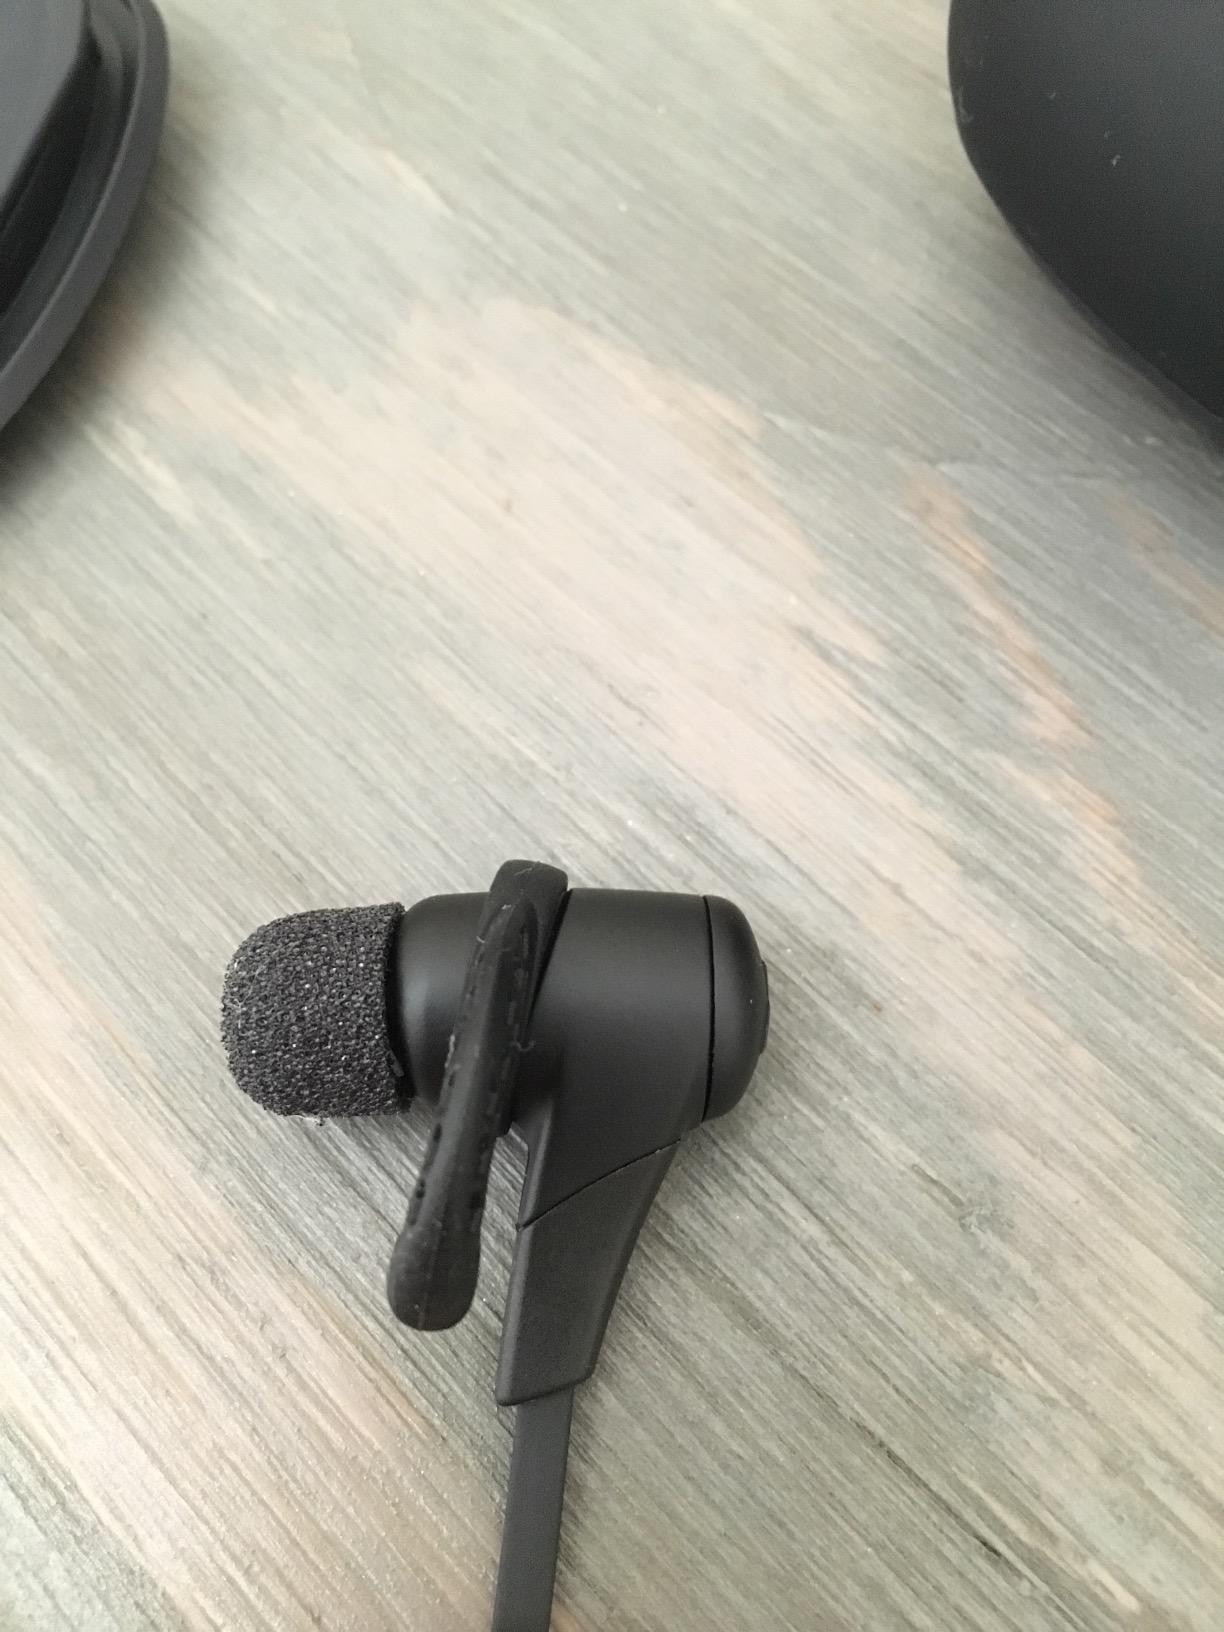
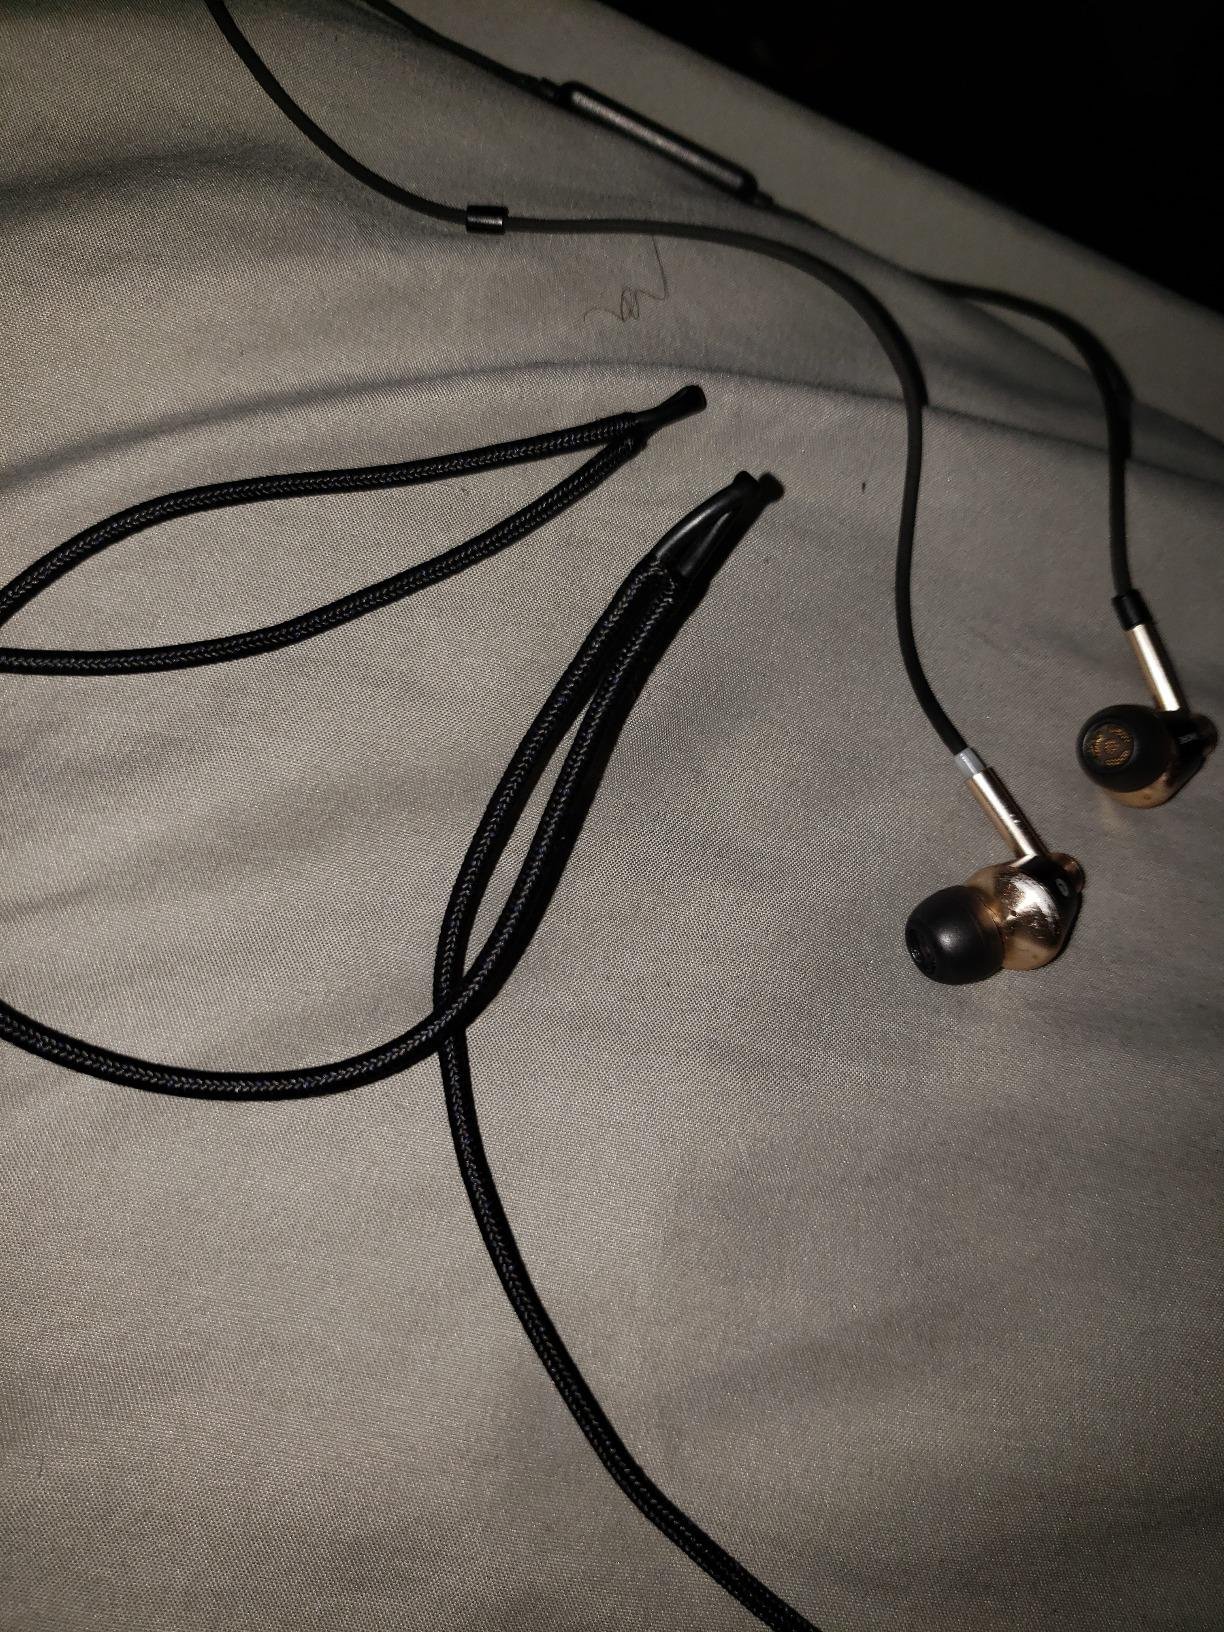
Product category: headphones
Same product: no